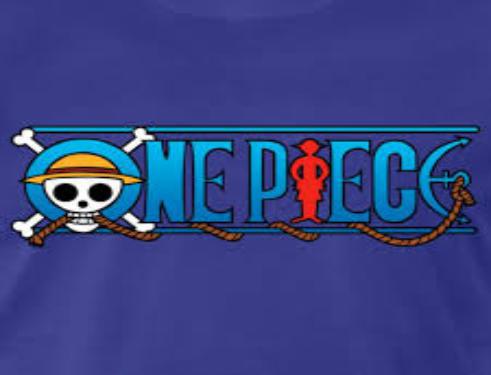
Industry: Leisure